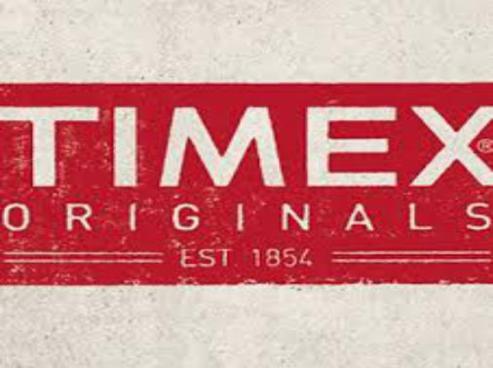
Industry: Clothes